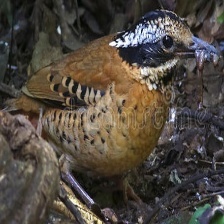
Species: EARED PITA
Scientific name: HYDRORNIS PHAYREI